Eef Brouwers

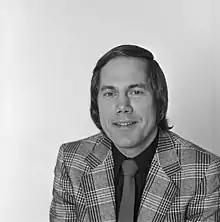

Brouwers was born in Zwolle in 1939 as an only child. He grew up in the city of Groningen and attended high school there. He studied at the School of Journalism in Zwolle.